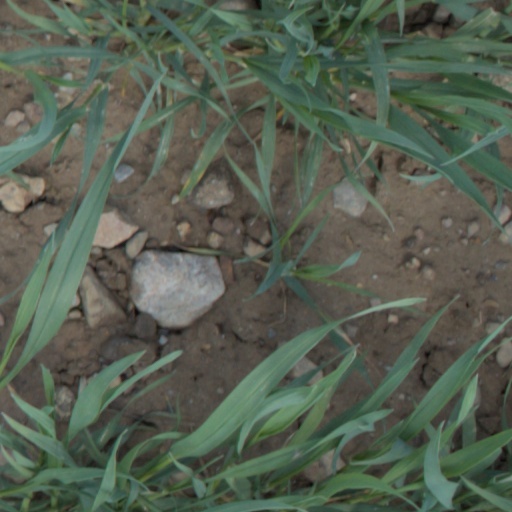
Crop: wheat